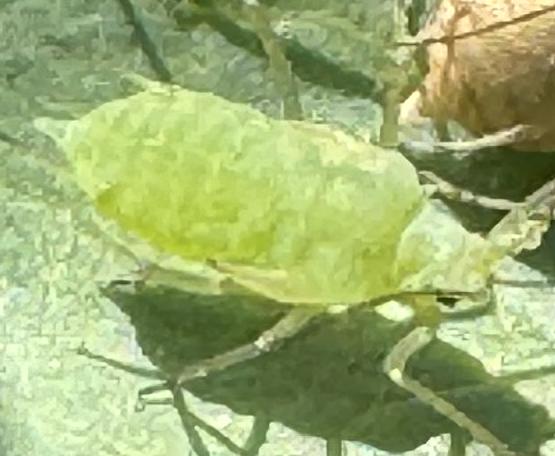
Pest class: pea_aphid